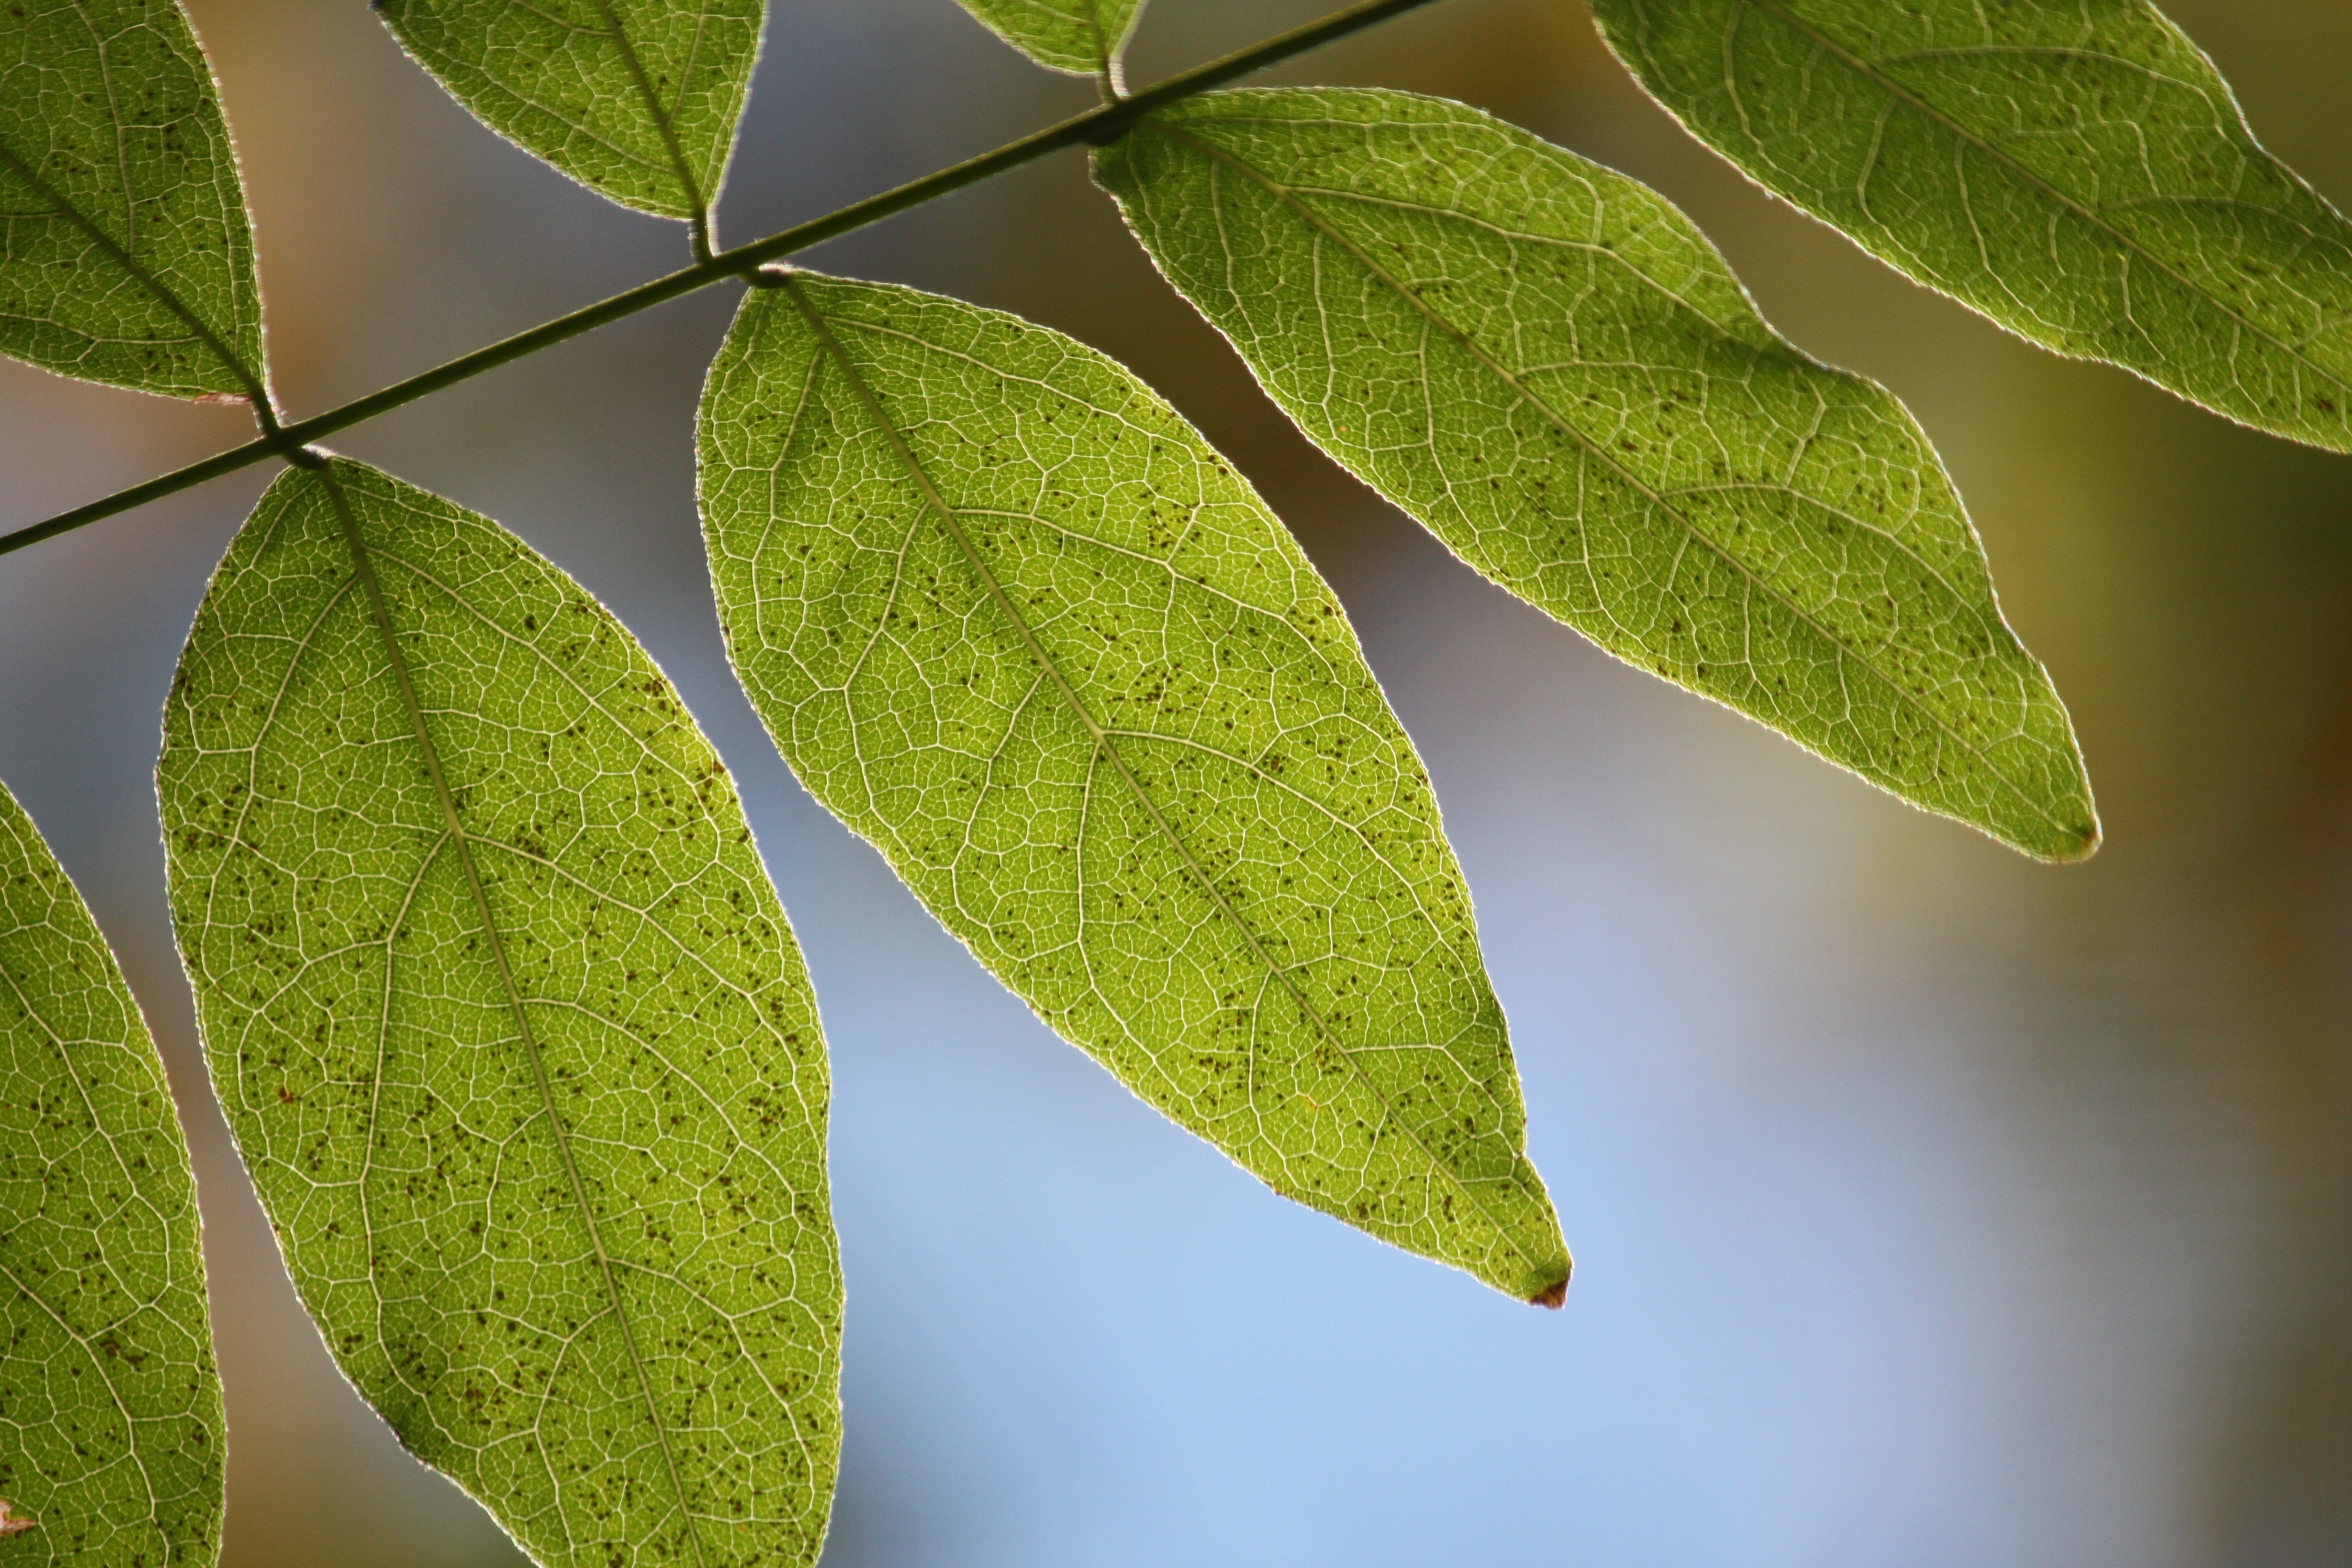
tree, nature, branch, light, plant, leaf, flower, foliage, green, produce, color, macro, natural, botany, garden, flora, life, leaves, shrub, deciduous, wisteria, macro photography, flowering plant, plant stem, land plant